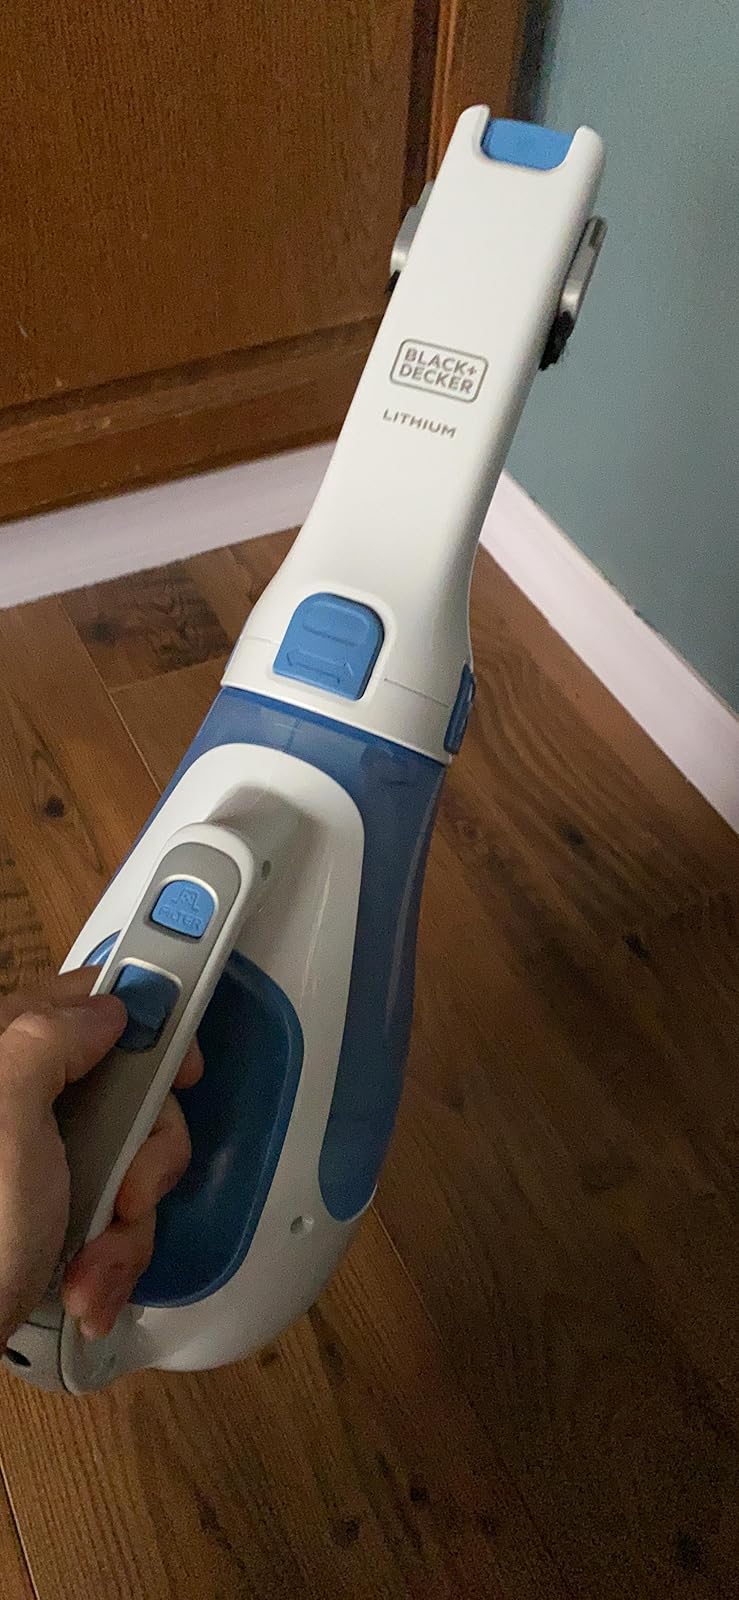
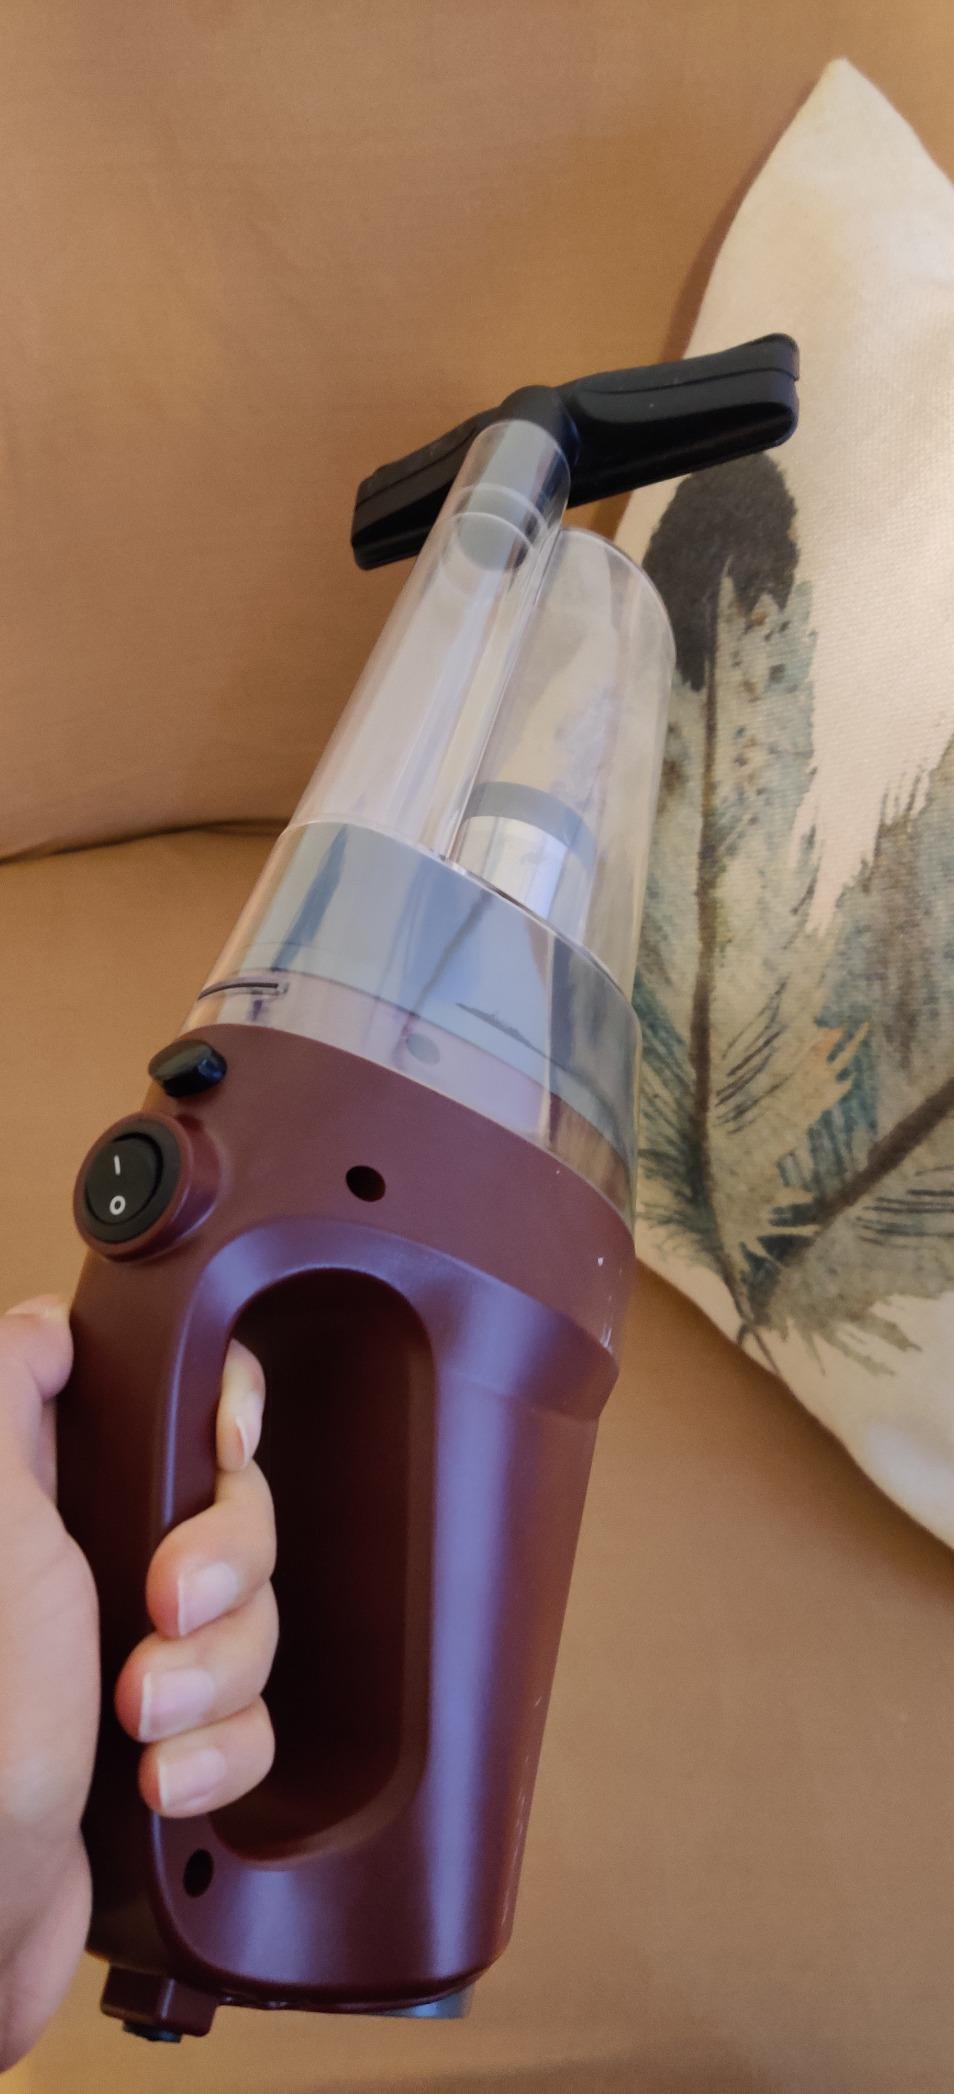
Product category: items_vacuum
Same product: no